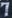
Number: 7